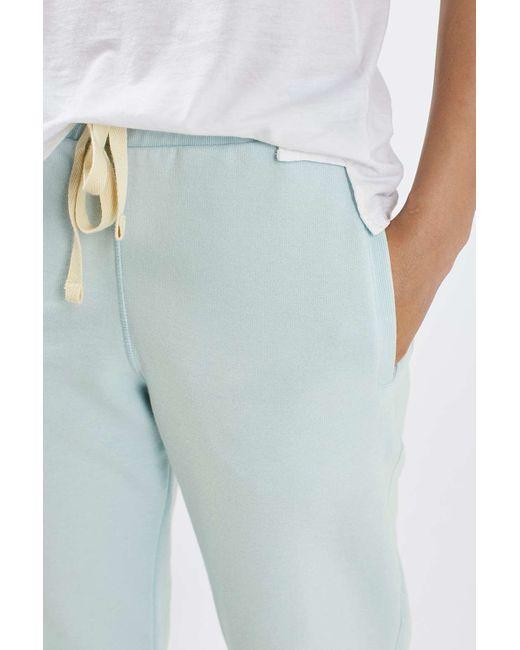
Hellgrüne Baumwollhose mit Spitze